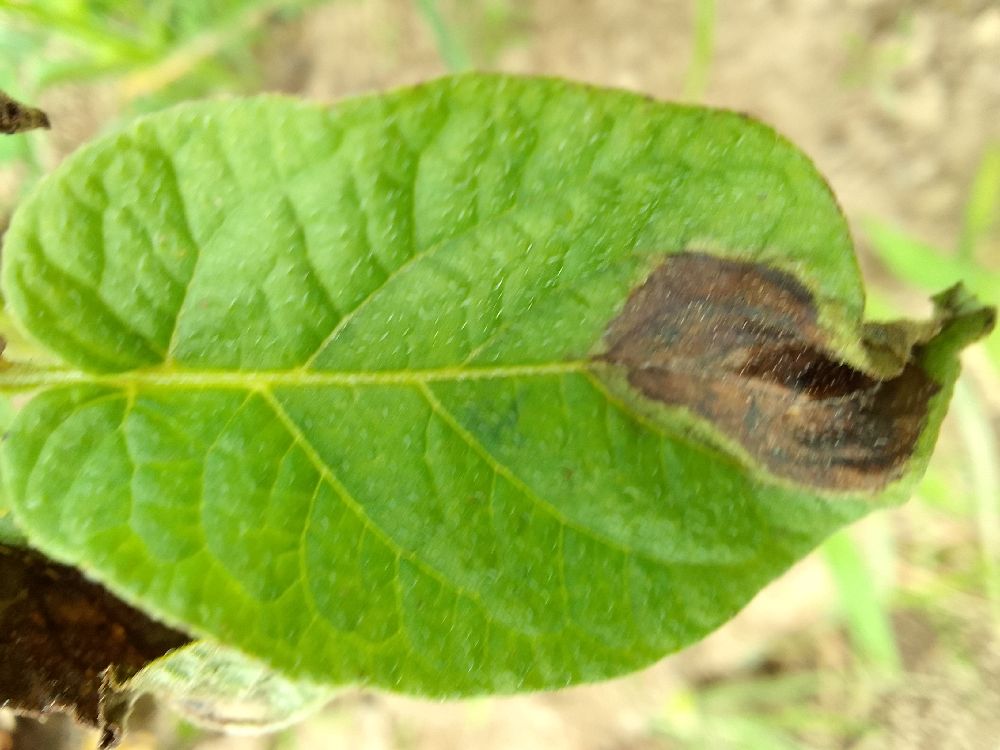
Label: Late blight